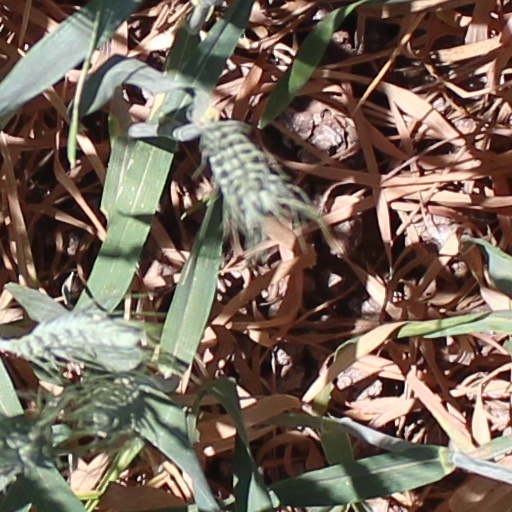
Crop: wheat